Daniel Carter Beard

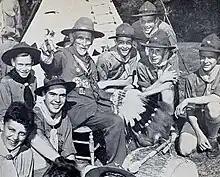
Daniel Beard in 1937, with Boy Scouts

Prior to the establishment of the Distinguished Eagle Scout Award, Dan Beard was recipient of the only "gold Eagle badge" awarded at the Second National Training Conference of Scout Executives held in 1922 in Blue Ridge, North Carolina.